Southeastern Oklahoma State University

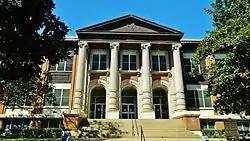

The original purpose of Southeastern was the education of teachers for the public schools of Oklahoma. The two-year graduates were awarded life teaching certificates. In 1921, the institution became a four-year college and was renamed "Southeastern State Teachers College". Construction on the college's library, now the Henry G. Bennett Memorial Library, was completed in 1928. The primary function remained that of teacher education and the degrees of Bachelor of Arts in Education and Bachelor of Science in Education were authorized.